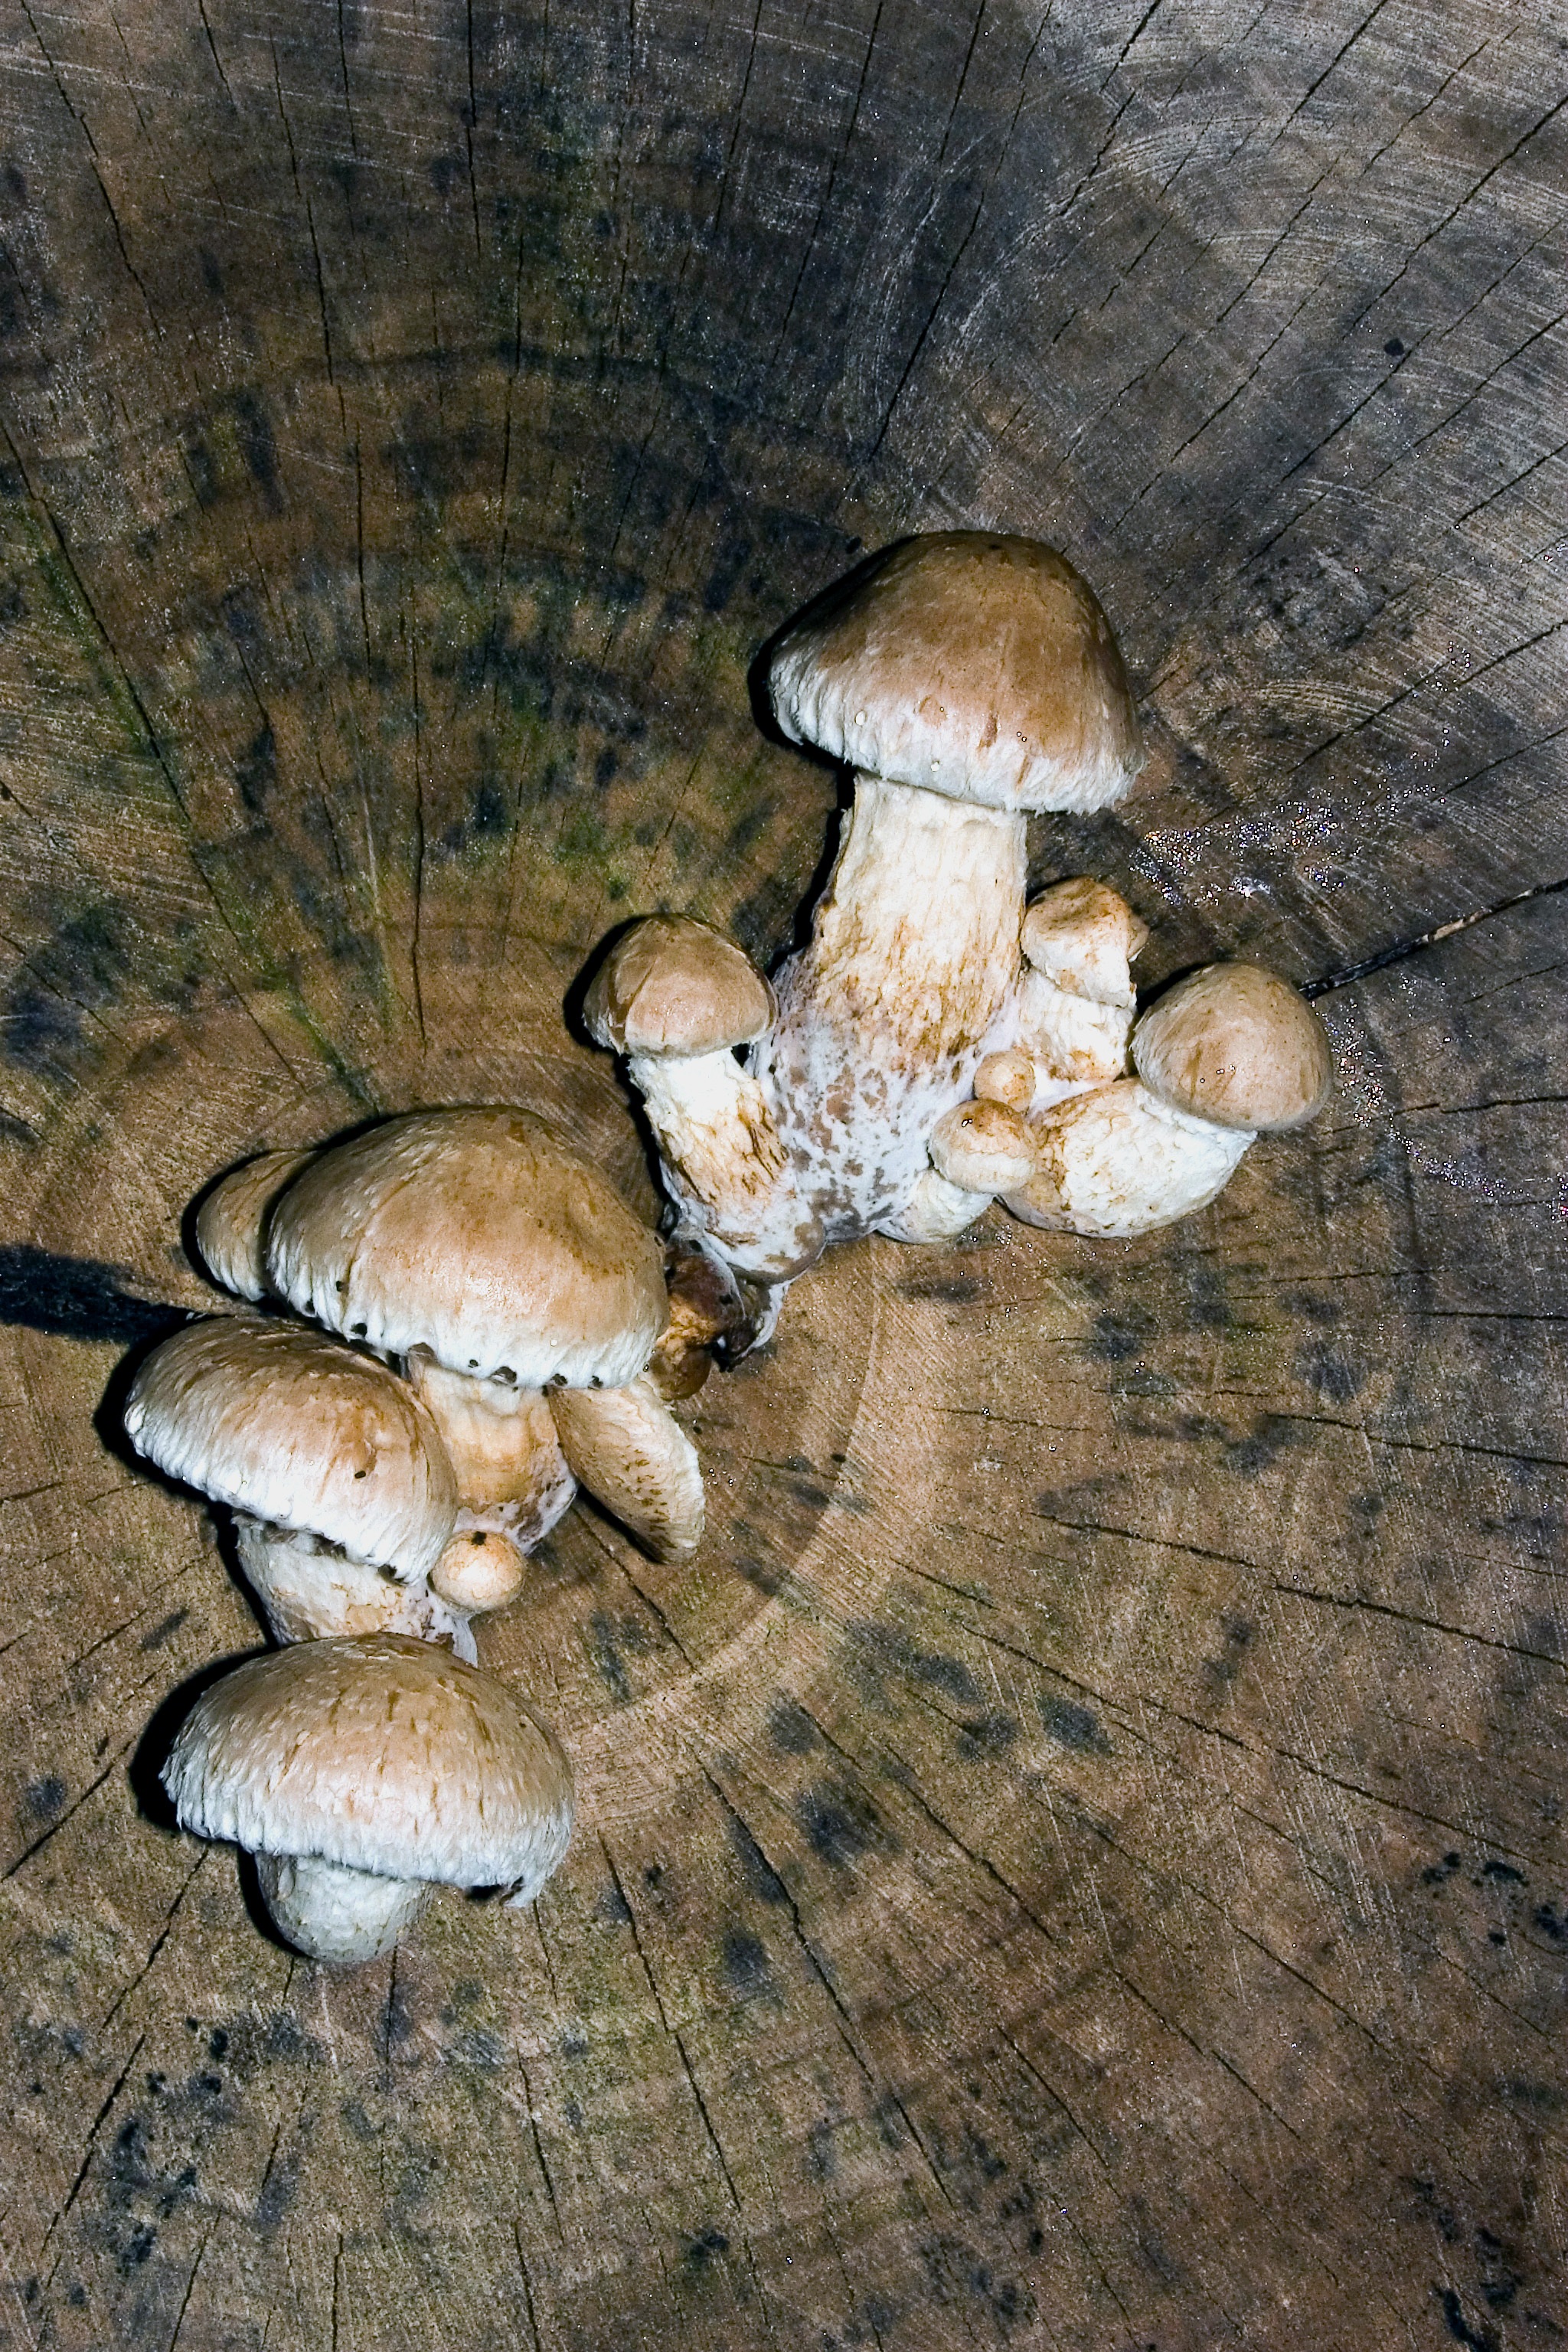
tree, nature, rock, mushroom, fauna, tribe, fungus, mushrooms, tree fungus, oyster mushroom, edible mushroom, medicinal mushroom